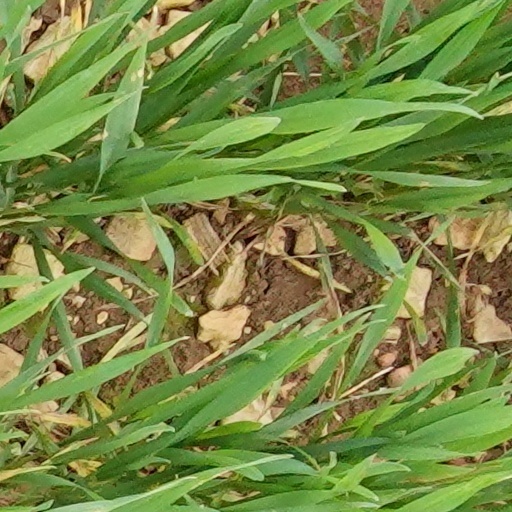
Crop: wheat